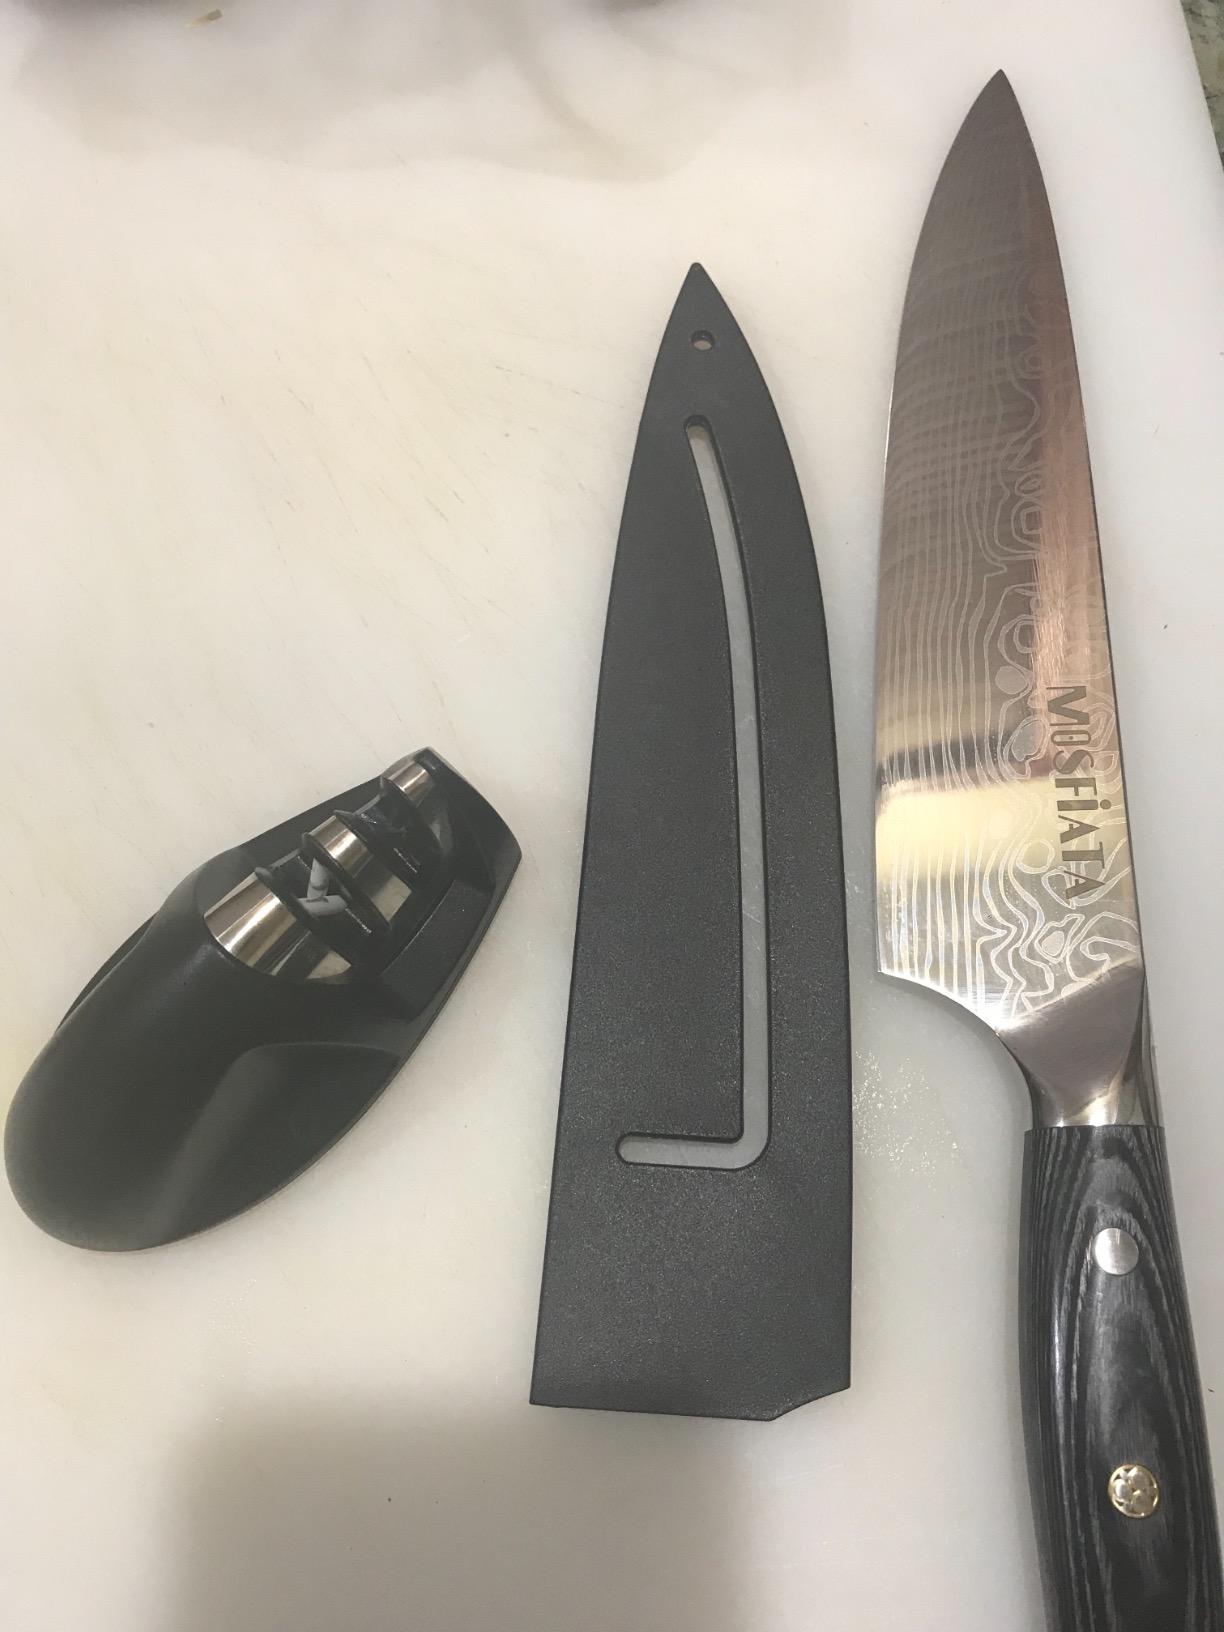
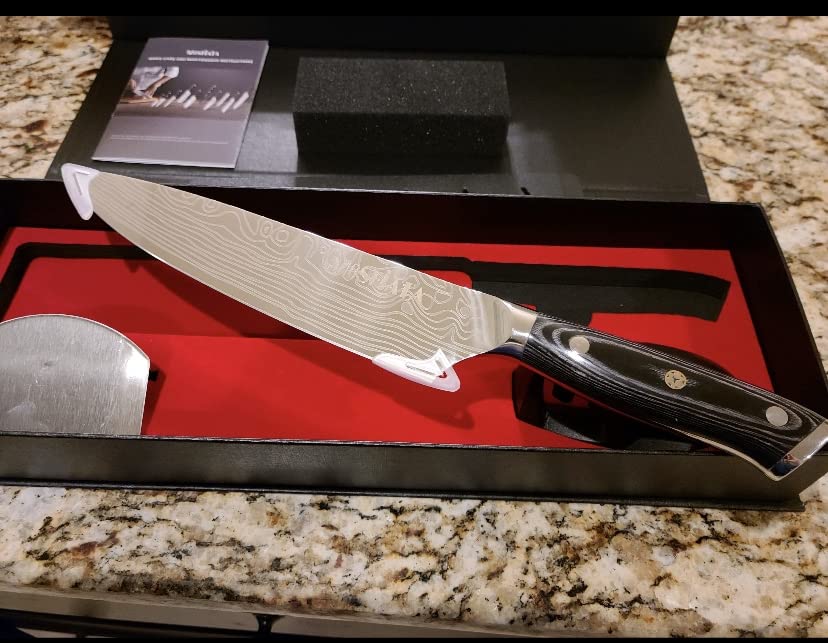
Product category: items_knife
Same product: yes